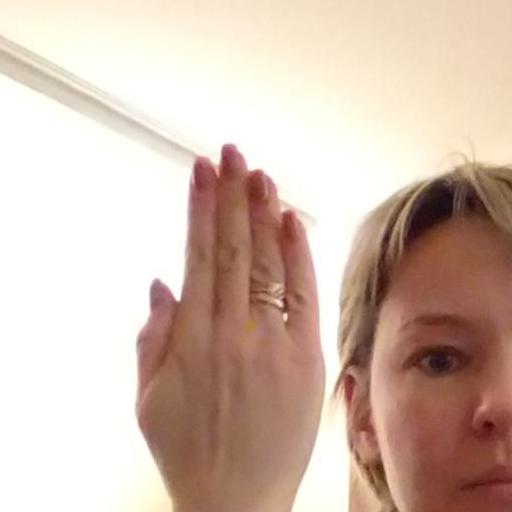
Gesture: stop_inverted